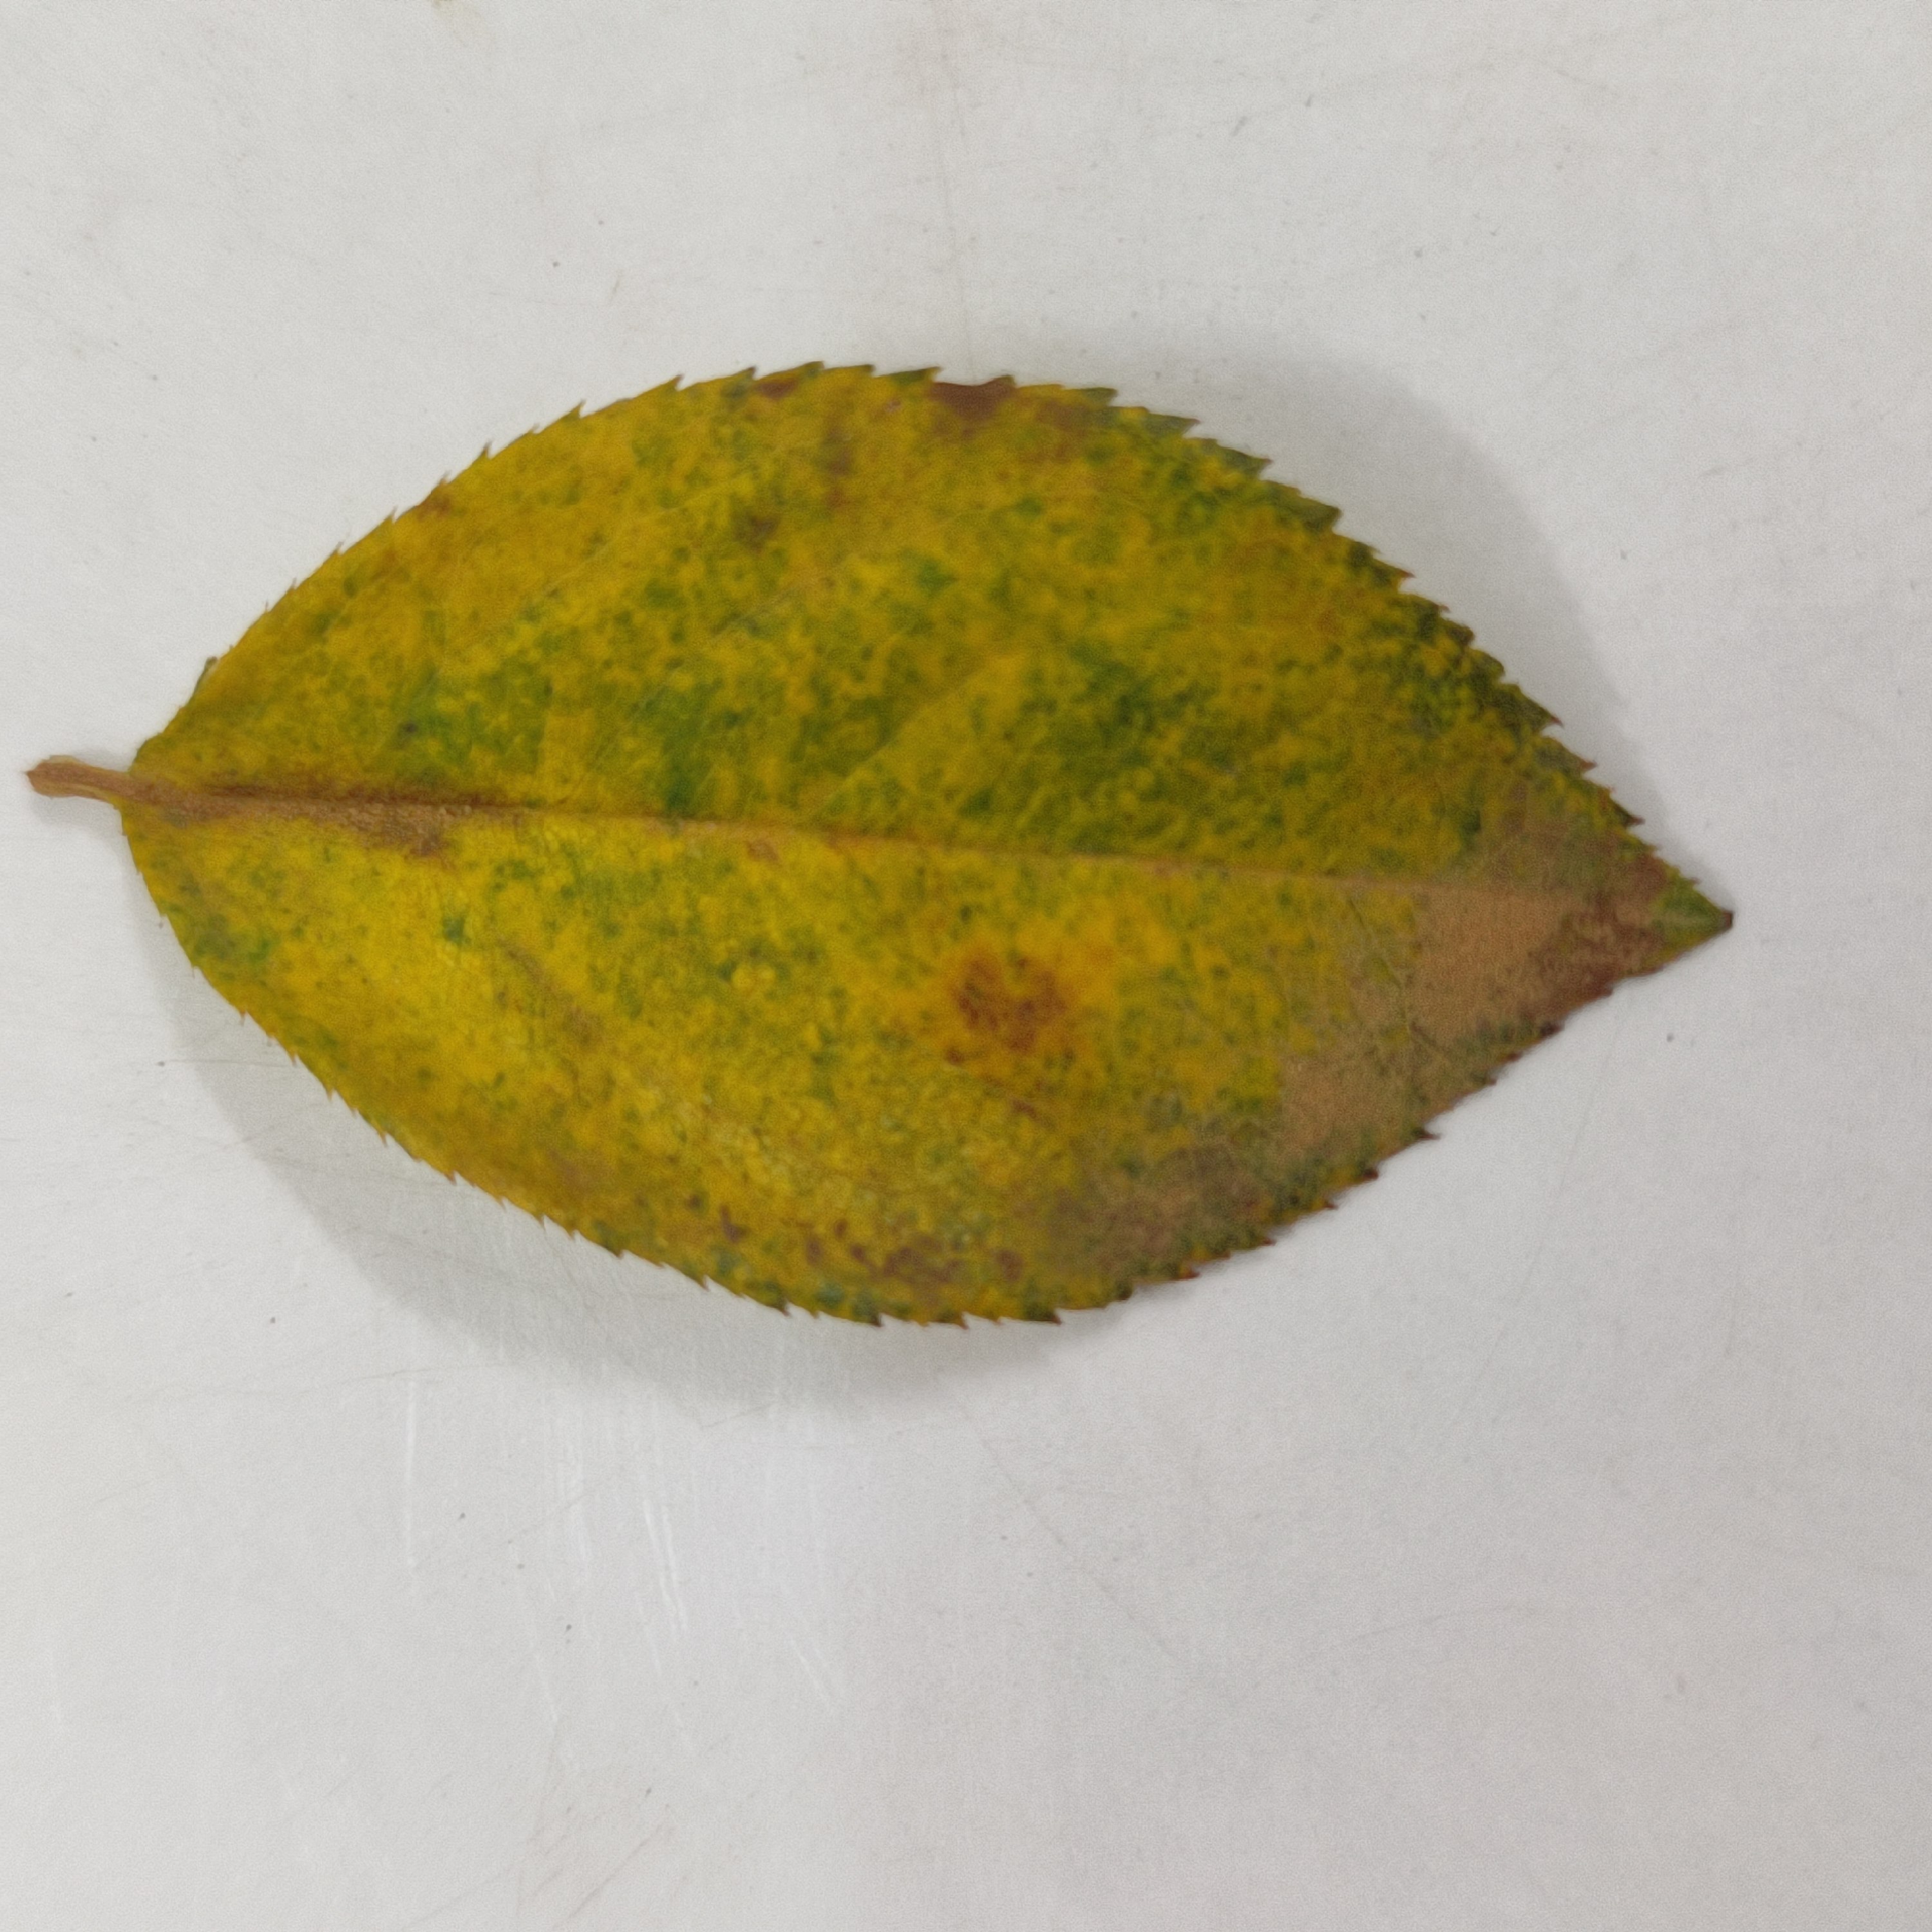
Label: Yellow Mosaic Virus